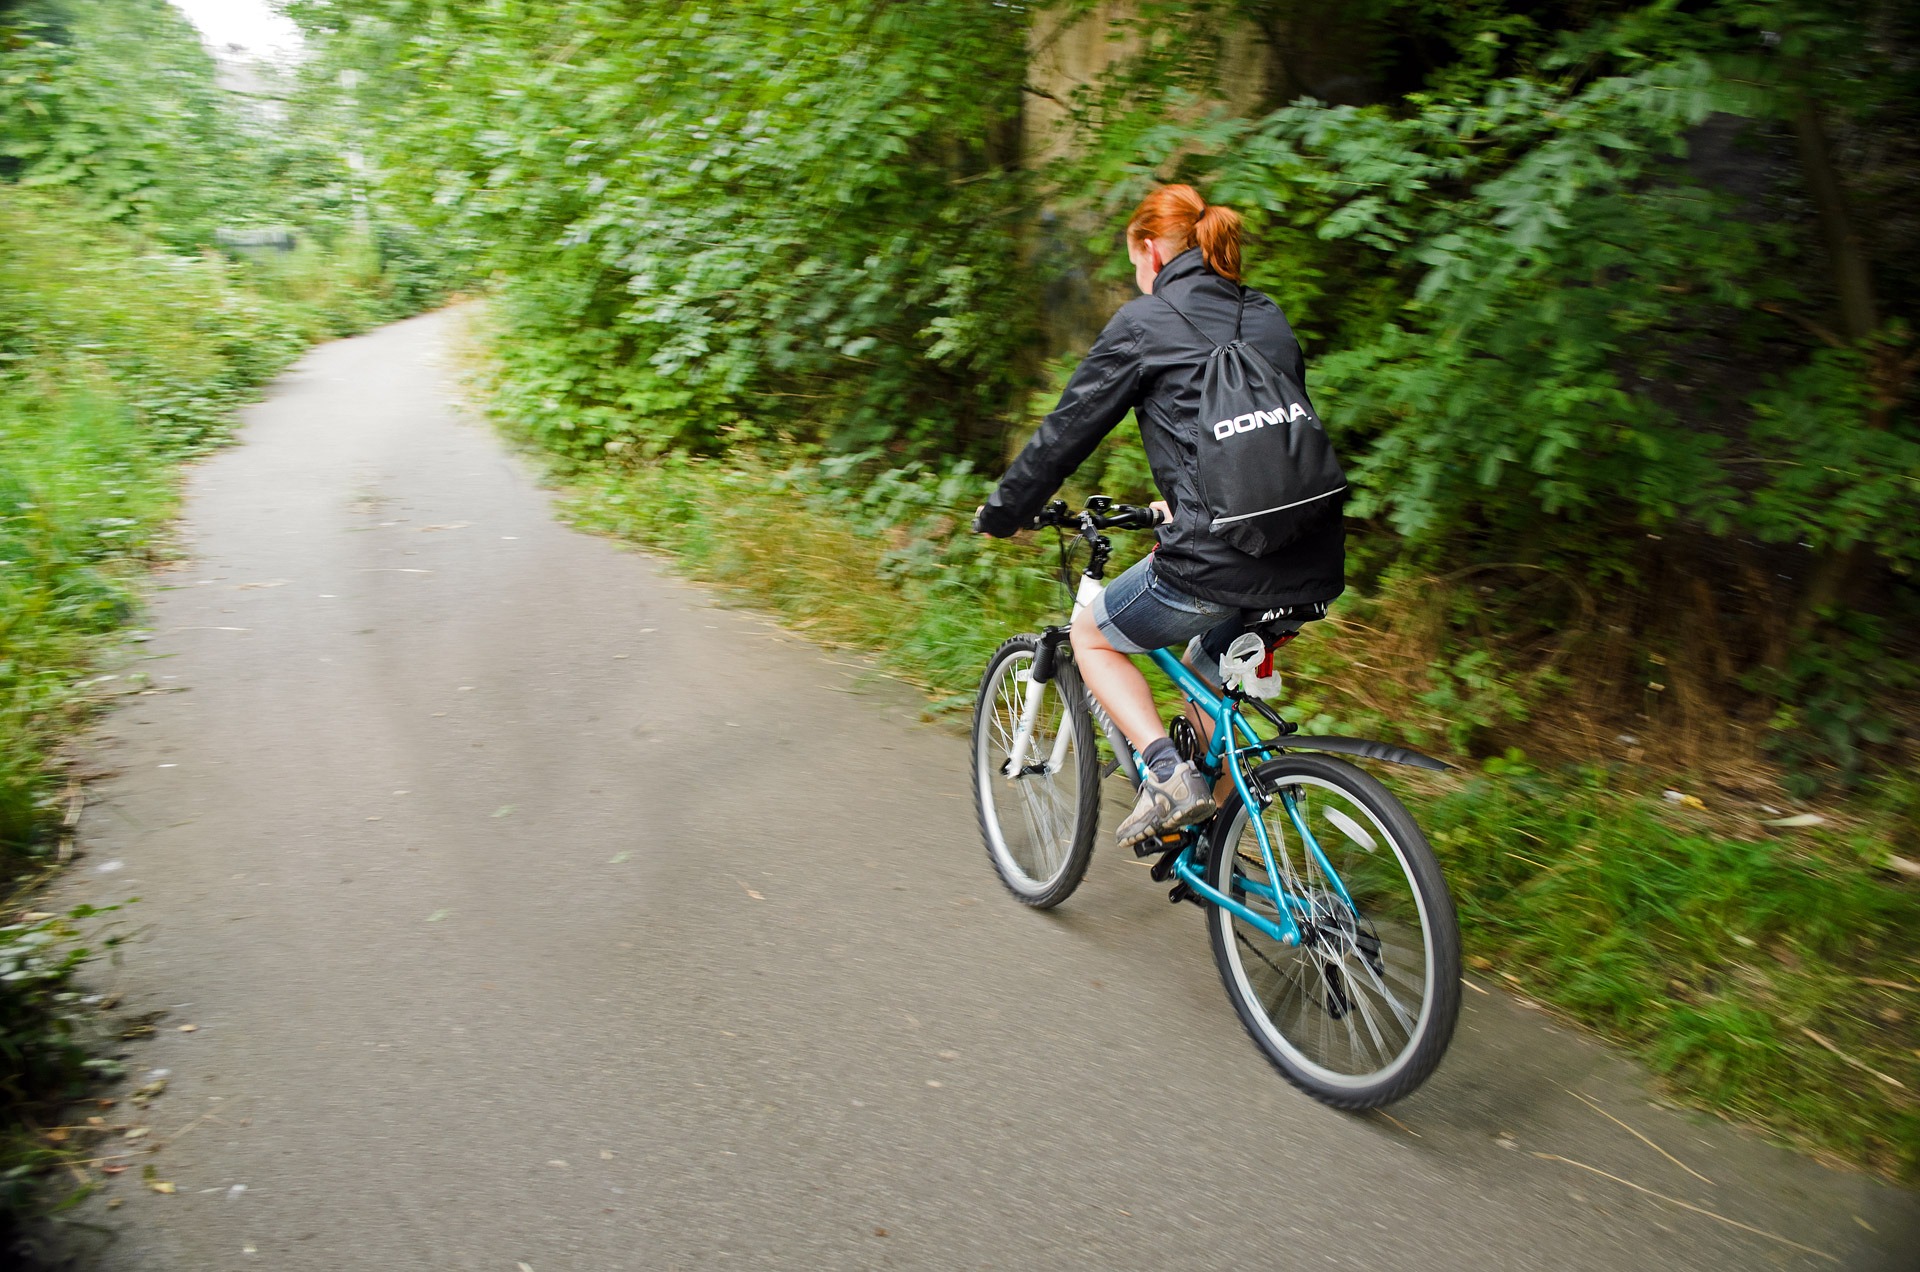
nature, girl, hair, road, sport, street, bicycle, bike, summer, female, walk, leg, vehicle, drive, peaceful, action, training, ride, exercise, extreme sport, lady, lifestyle, health, activity, sports equipment, mountain bike, cycling, race, outside, sports, biking, safety, fit, slim, sportive, athlete, vitality, mountain biking, flexible, road cycling, cycle sport, road bicycle, endurance sports, racing bicycle